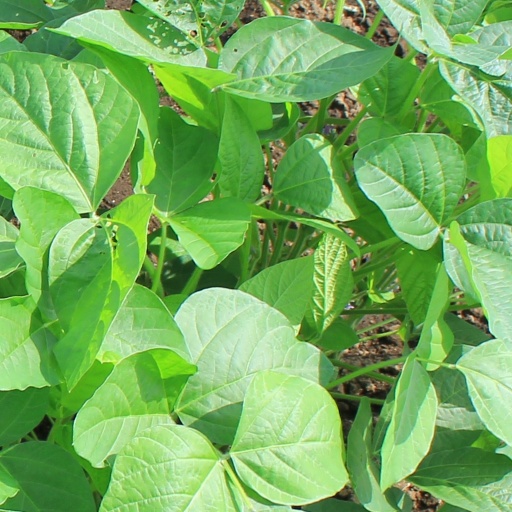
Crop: soybean